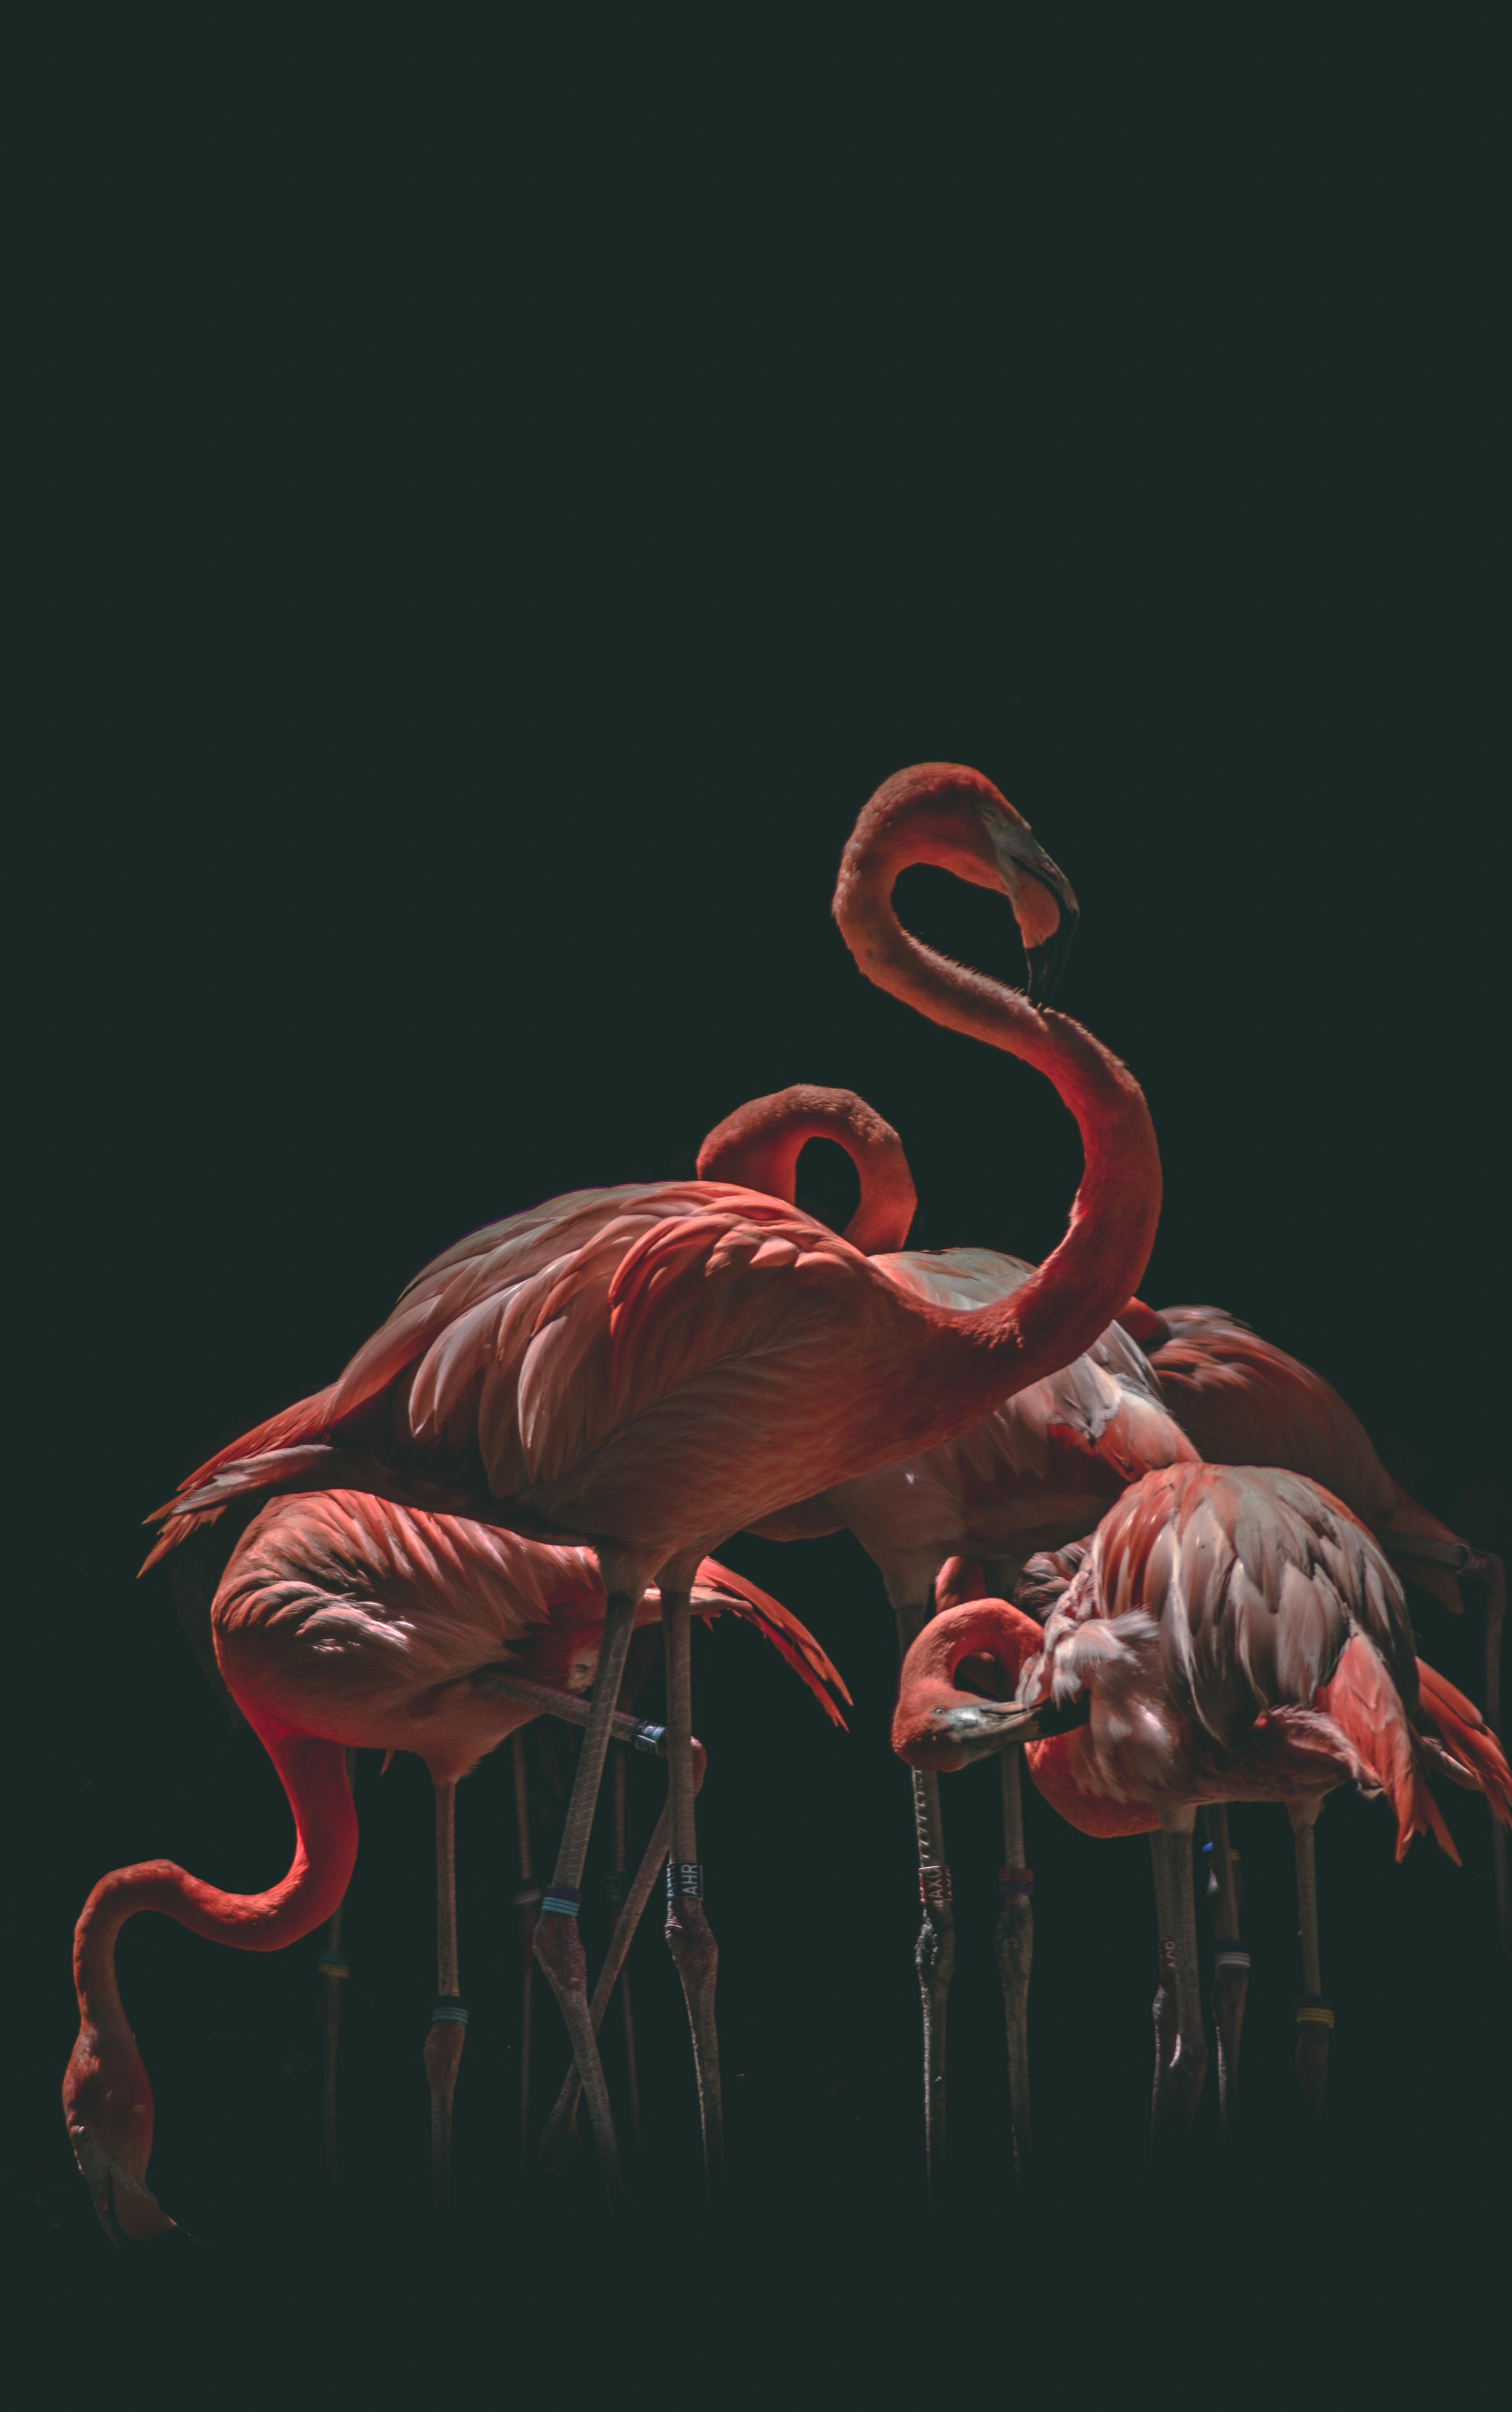
flamingo, water bird, vertebrate, bird, beak, extinction, art, darkness, organism, illustration, computer wallpaper, still life photography